Las Aventuras de Juan Planchard

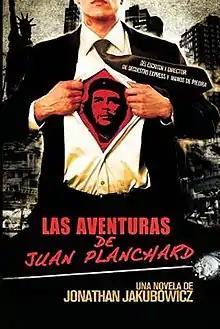
First edition

Las Aventuras de Juan Planchard ("The Adventures of Juan Planchard") is a novel by Venezuelan writer and filmmaker Jonathan Jakubowicz.